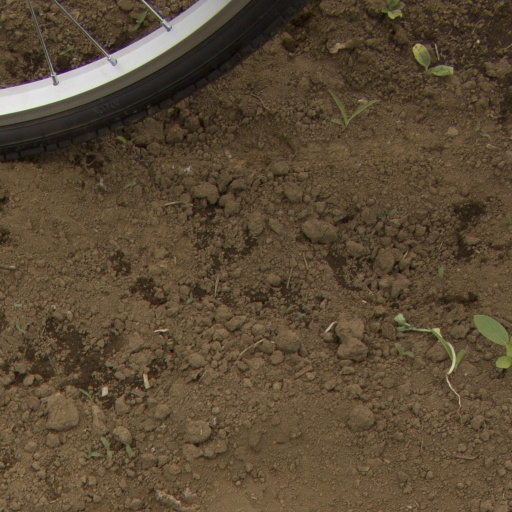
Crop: Jerusalem artichoke